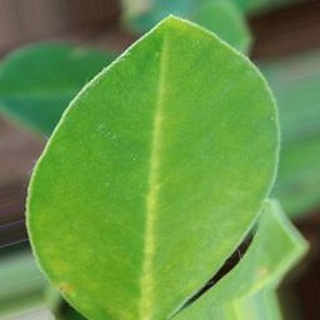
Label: healthy_groundnut